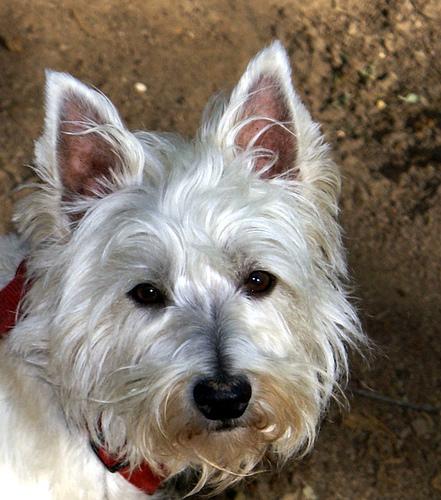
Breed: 209-n000040-West_Highland_white_terrier